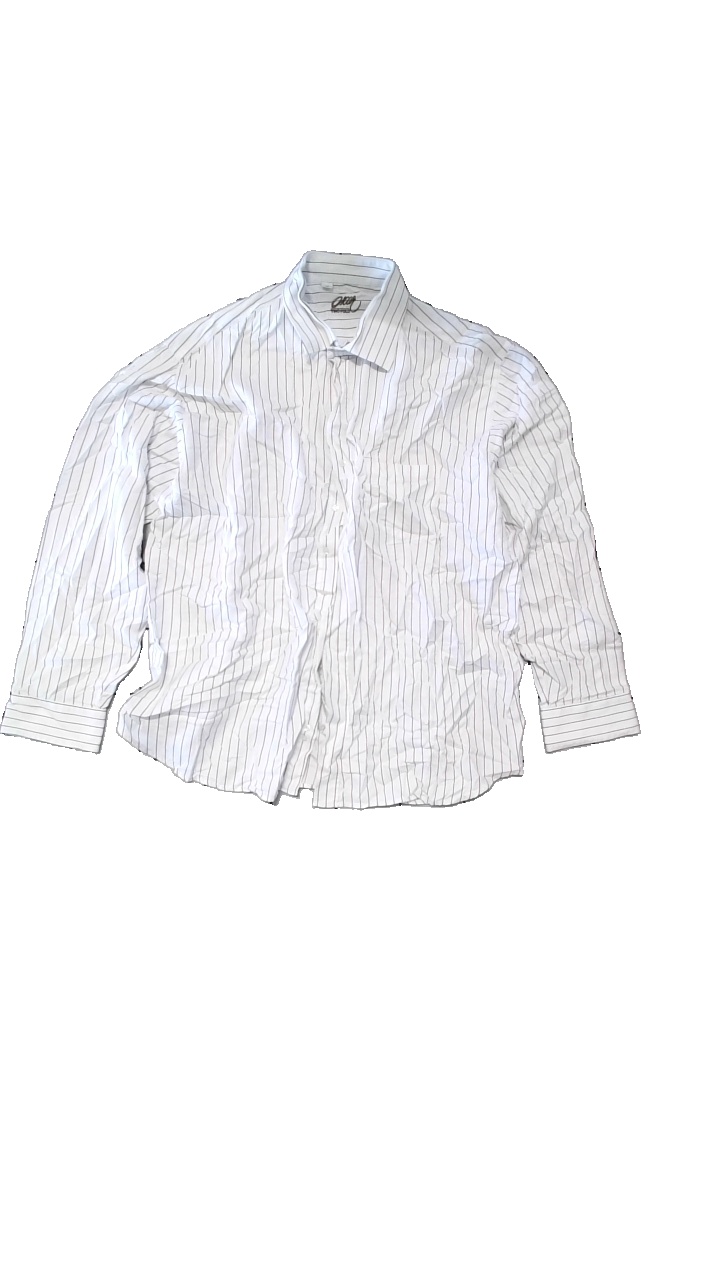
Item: Shirt (Men)
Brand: Oscar Of Sweden
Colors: White, Brown
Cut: Regular
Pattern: Striped
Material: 100% Cotton
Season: All
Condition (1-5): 4
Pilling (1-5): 4
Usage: Reuse
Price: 150-250